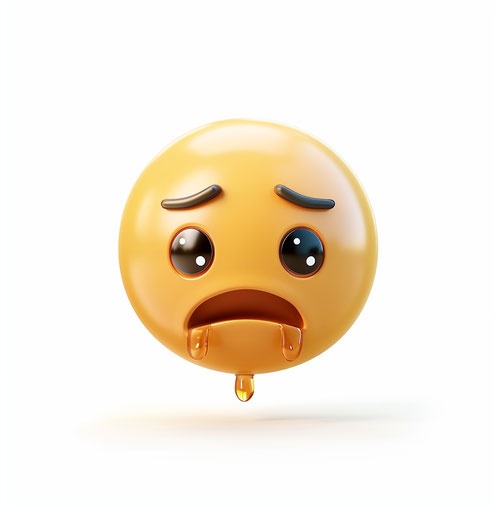
Crying emoji with tears flowing down face white background
Brand: Imagella
Cry Emoji #crying #emotion #sadness #face #whitebackground #emoji #tears #emoticon #expression #27:28
Category: Software > Digital Goods & Currency > Computer Icons